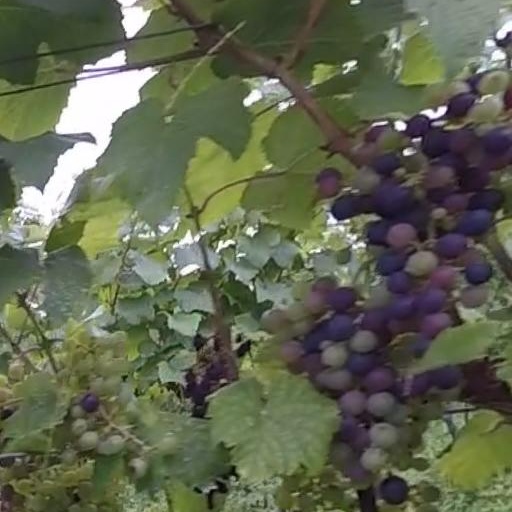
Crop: grape